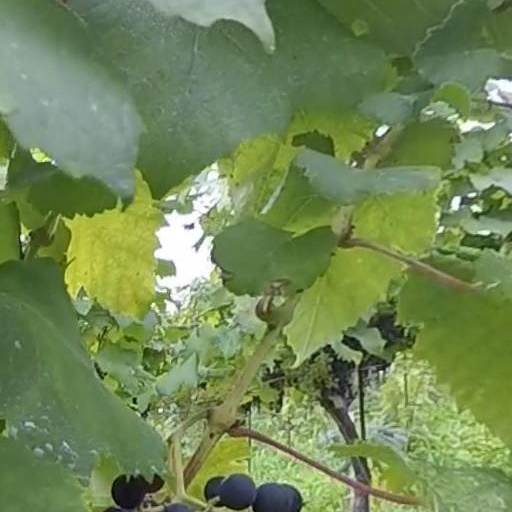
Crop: grape